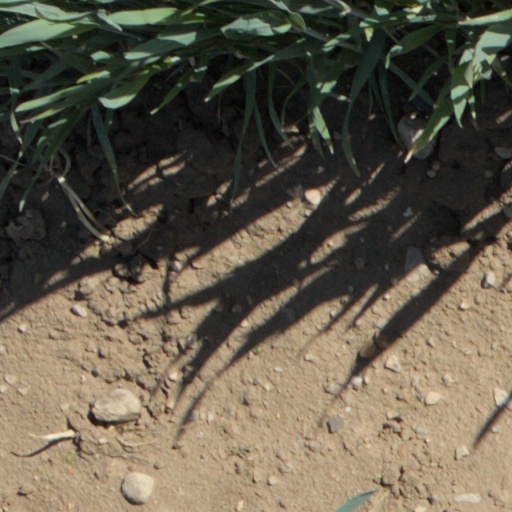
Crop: wheat